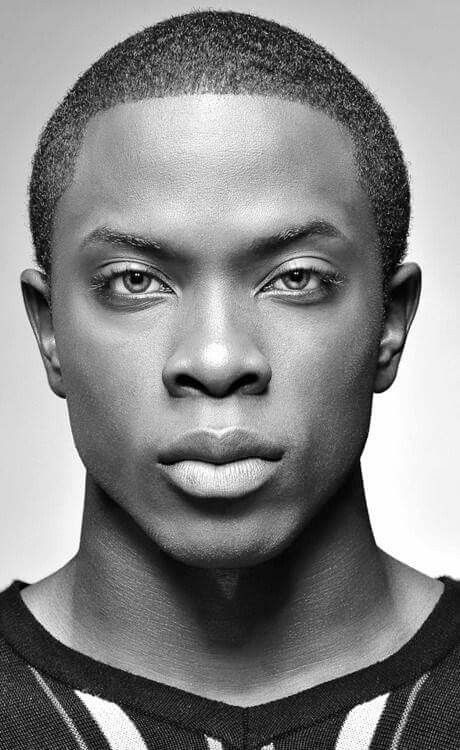
Portrait style: Real Portrait